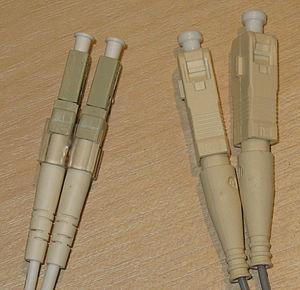
Le connecteur optique LC fut le premier connecteur à encombrement réduit sur le marché.